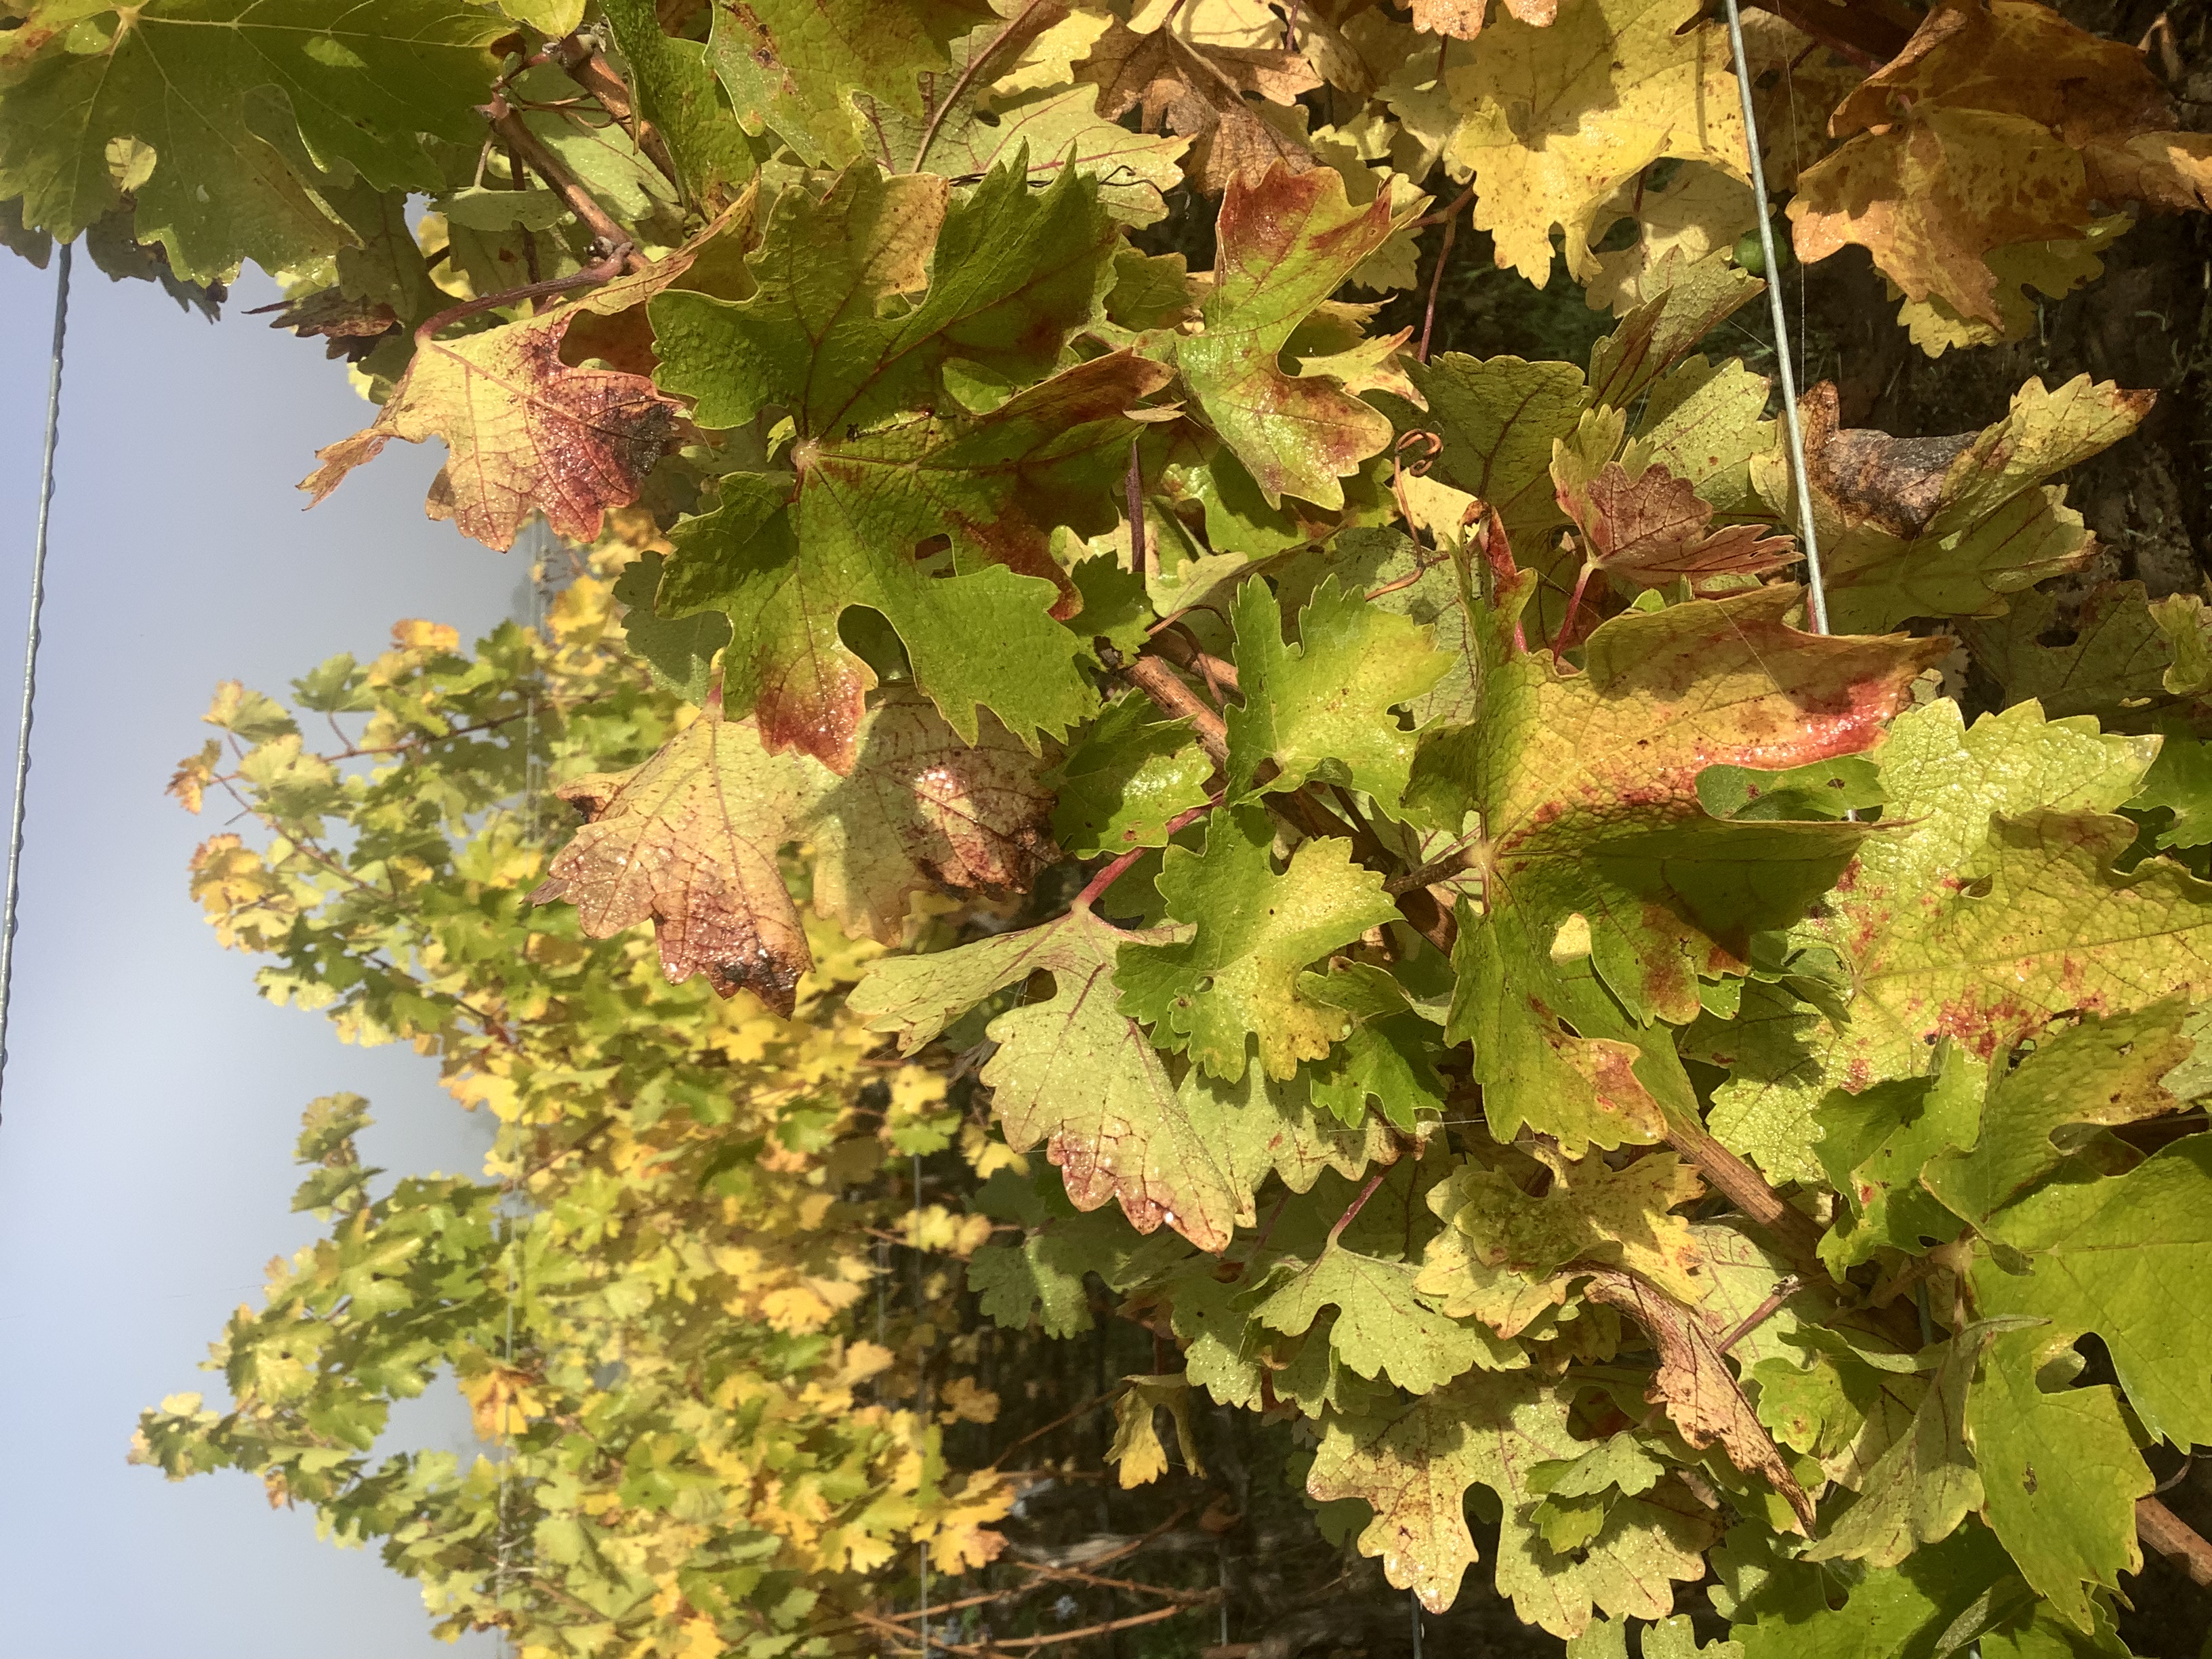
Label: Red Blotch